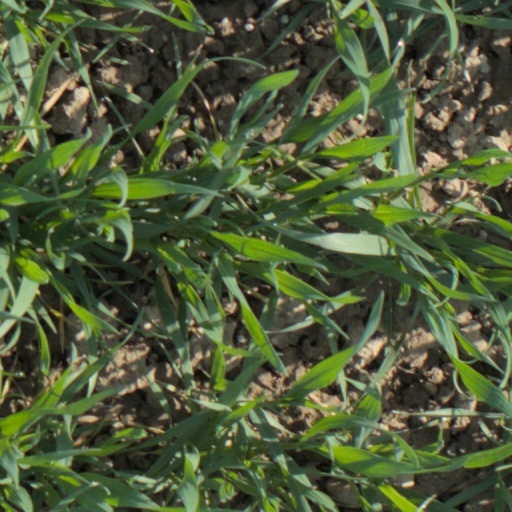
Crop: wheat